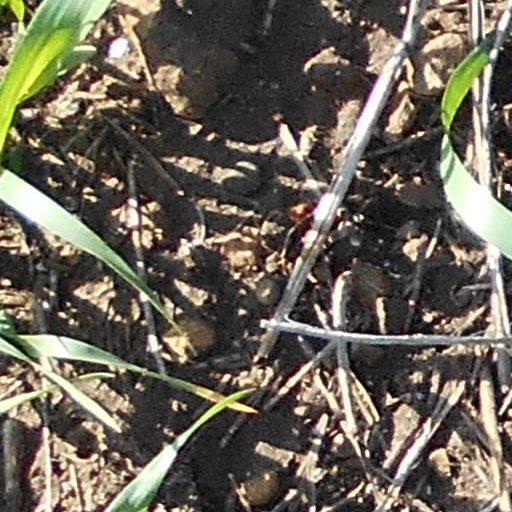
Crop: wheat